Mount Arapiles-Tooan State Park

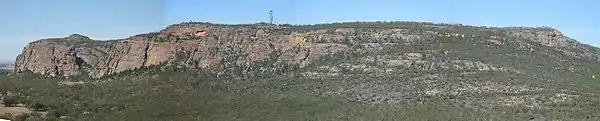
Mount Arapiles as seen from Mitre Rock.

The Mount Arapiles-Tooan State Park is a state park in the Wimmera plains of western Victoria, Australia. It encompasses Mount Arapiles, Mitre Rock, and the Tooan block. The park covers an area of and is valuable for nature conservation, with approximately 14% of the State's flora species represented in the Mount Arapiles area.